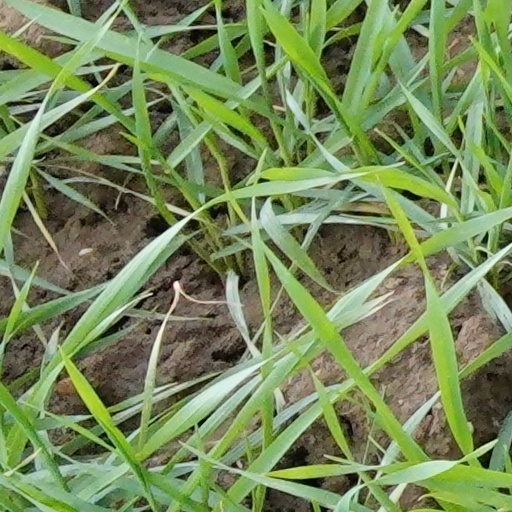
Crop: wheat